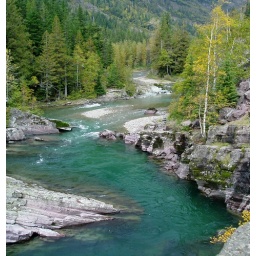
The waters are so clear in yu can see fish swimming in the deep green